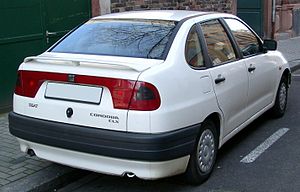
Seat Córdoba / Córdoba (type 6K/C, 1993−2002) / Udstyrsvarianter
SEAT Córdoba, opkaldt efter den spanske by Córdoba, var en bilmodel fra SEAT.